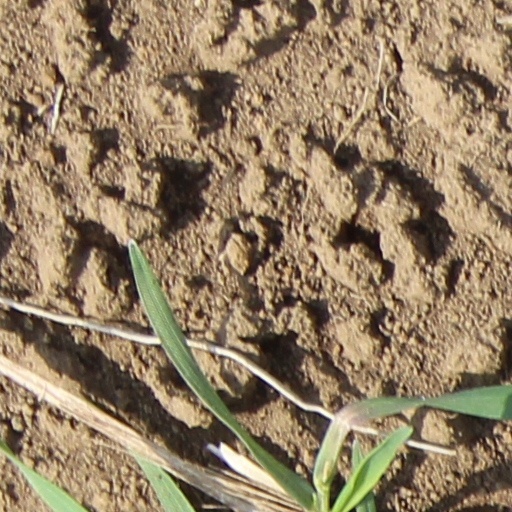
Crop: wheat